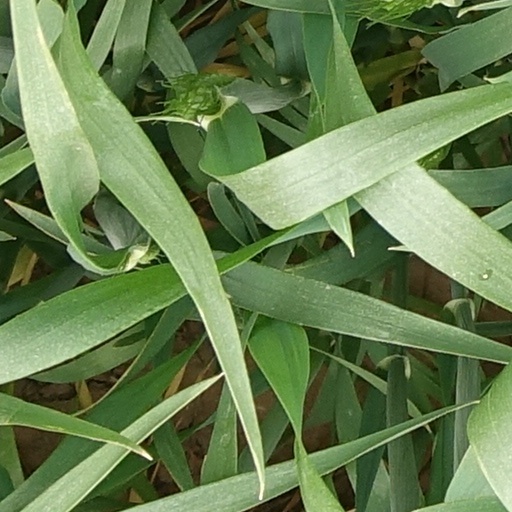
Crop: wheat